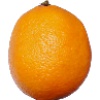
Label: Lemon Meyer 1